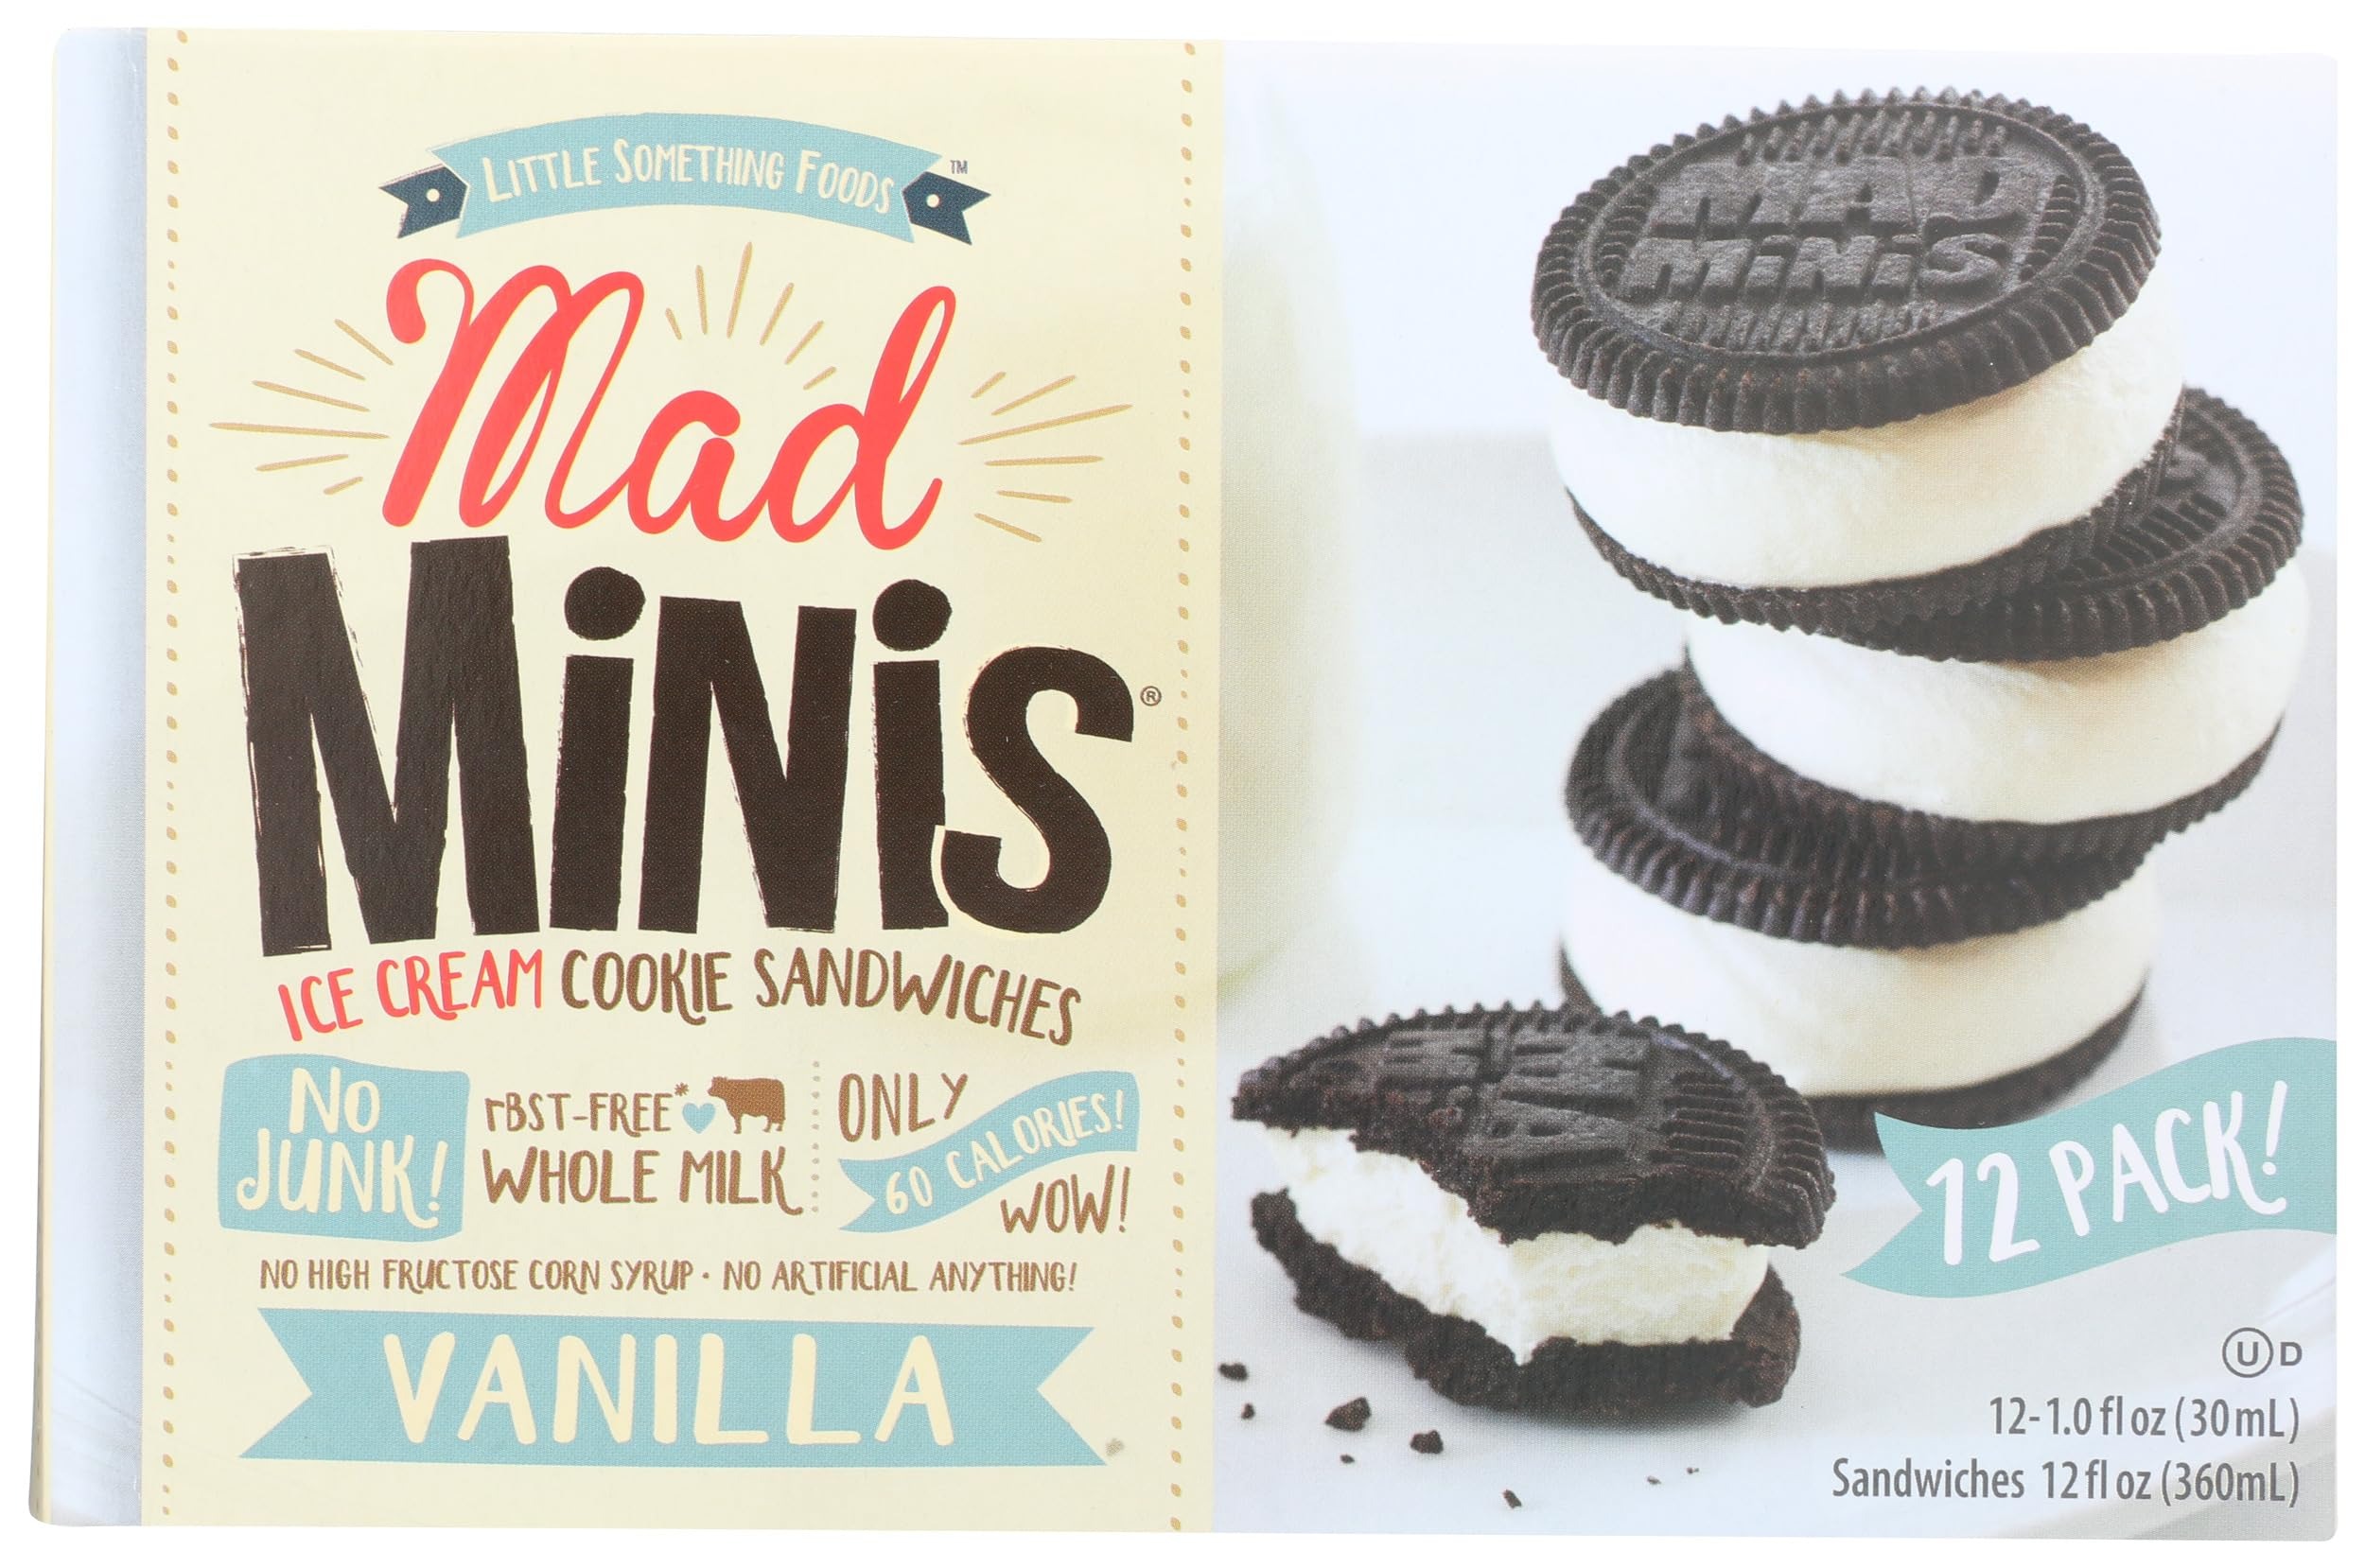
Item Name: MAD MINIS Vanilla, 12 FZ
Bullet Point: Novelties
Product Description: Only 60 calories wow! No junk! rBst-free (No significant difference has been shown between milk derived from rBST-treated and non-rBST-treated cows) whole milk. No high fructose corn syrup. No artificial anything. They're mad good! Two friends, Mark & Lee, were Mad Crazy about ice cream treats. Bummed about the wicked bad options out there, they created mad minis. Made with clean, quality ingredients, these mini treats are packed with flavor. Mad minis are just 60 calories each. It's ok, go snacking mad! 12 pack of yum! Nom nom nom! www.madminifoods.com. Share pics of your love for mad minis! Instagram. Facebook. Twitter. (hashtag)madminis. Try all our flavors! Blondie; Black Raspberry; Salted Caramel (coming soon!); Chocolate; Mint (coming soon!); Vanilla.
Value: 12.0
Unit: Fl Oz

Price: 6.99